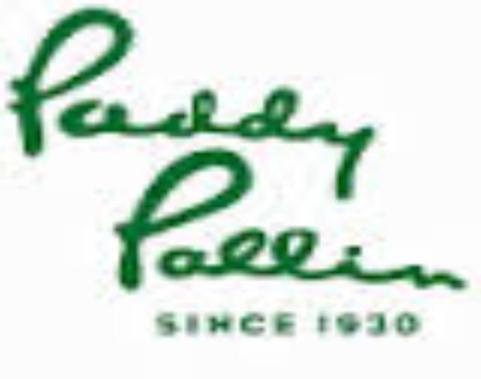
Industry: Clothes